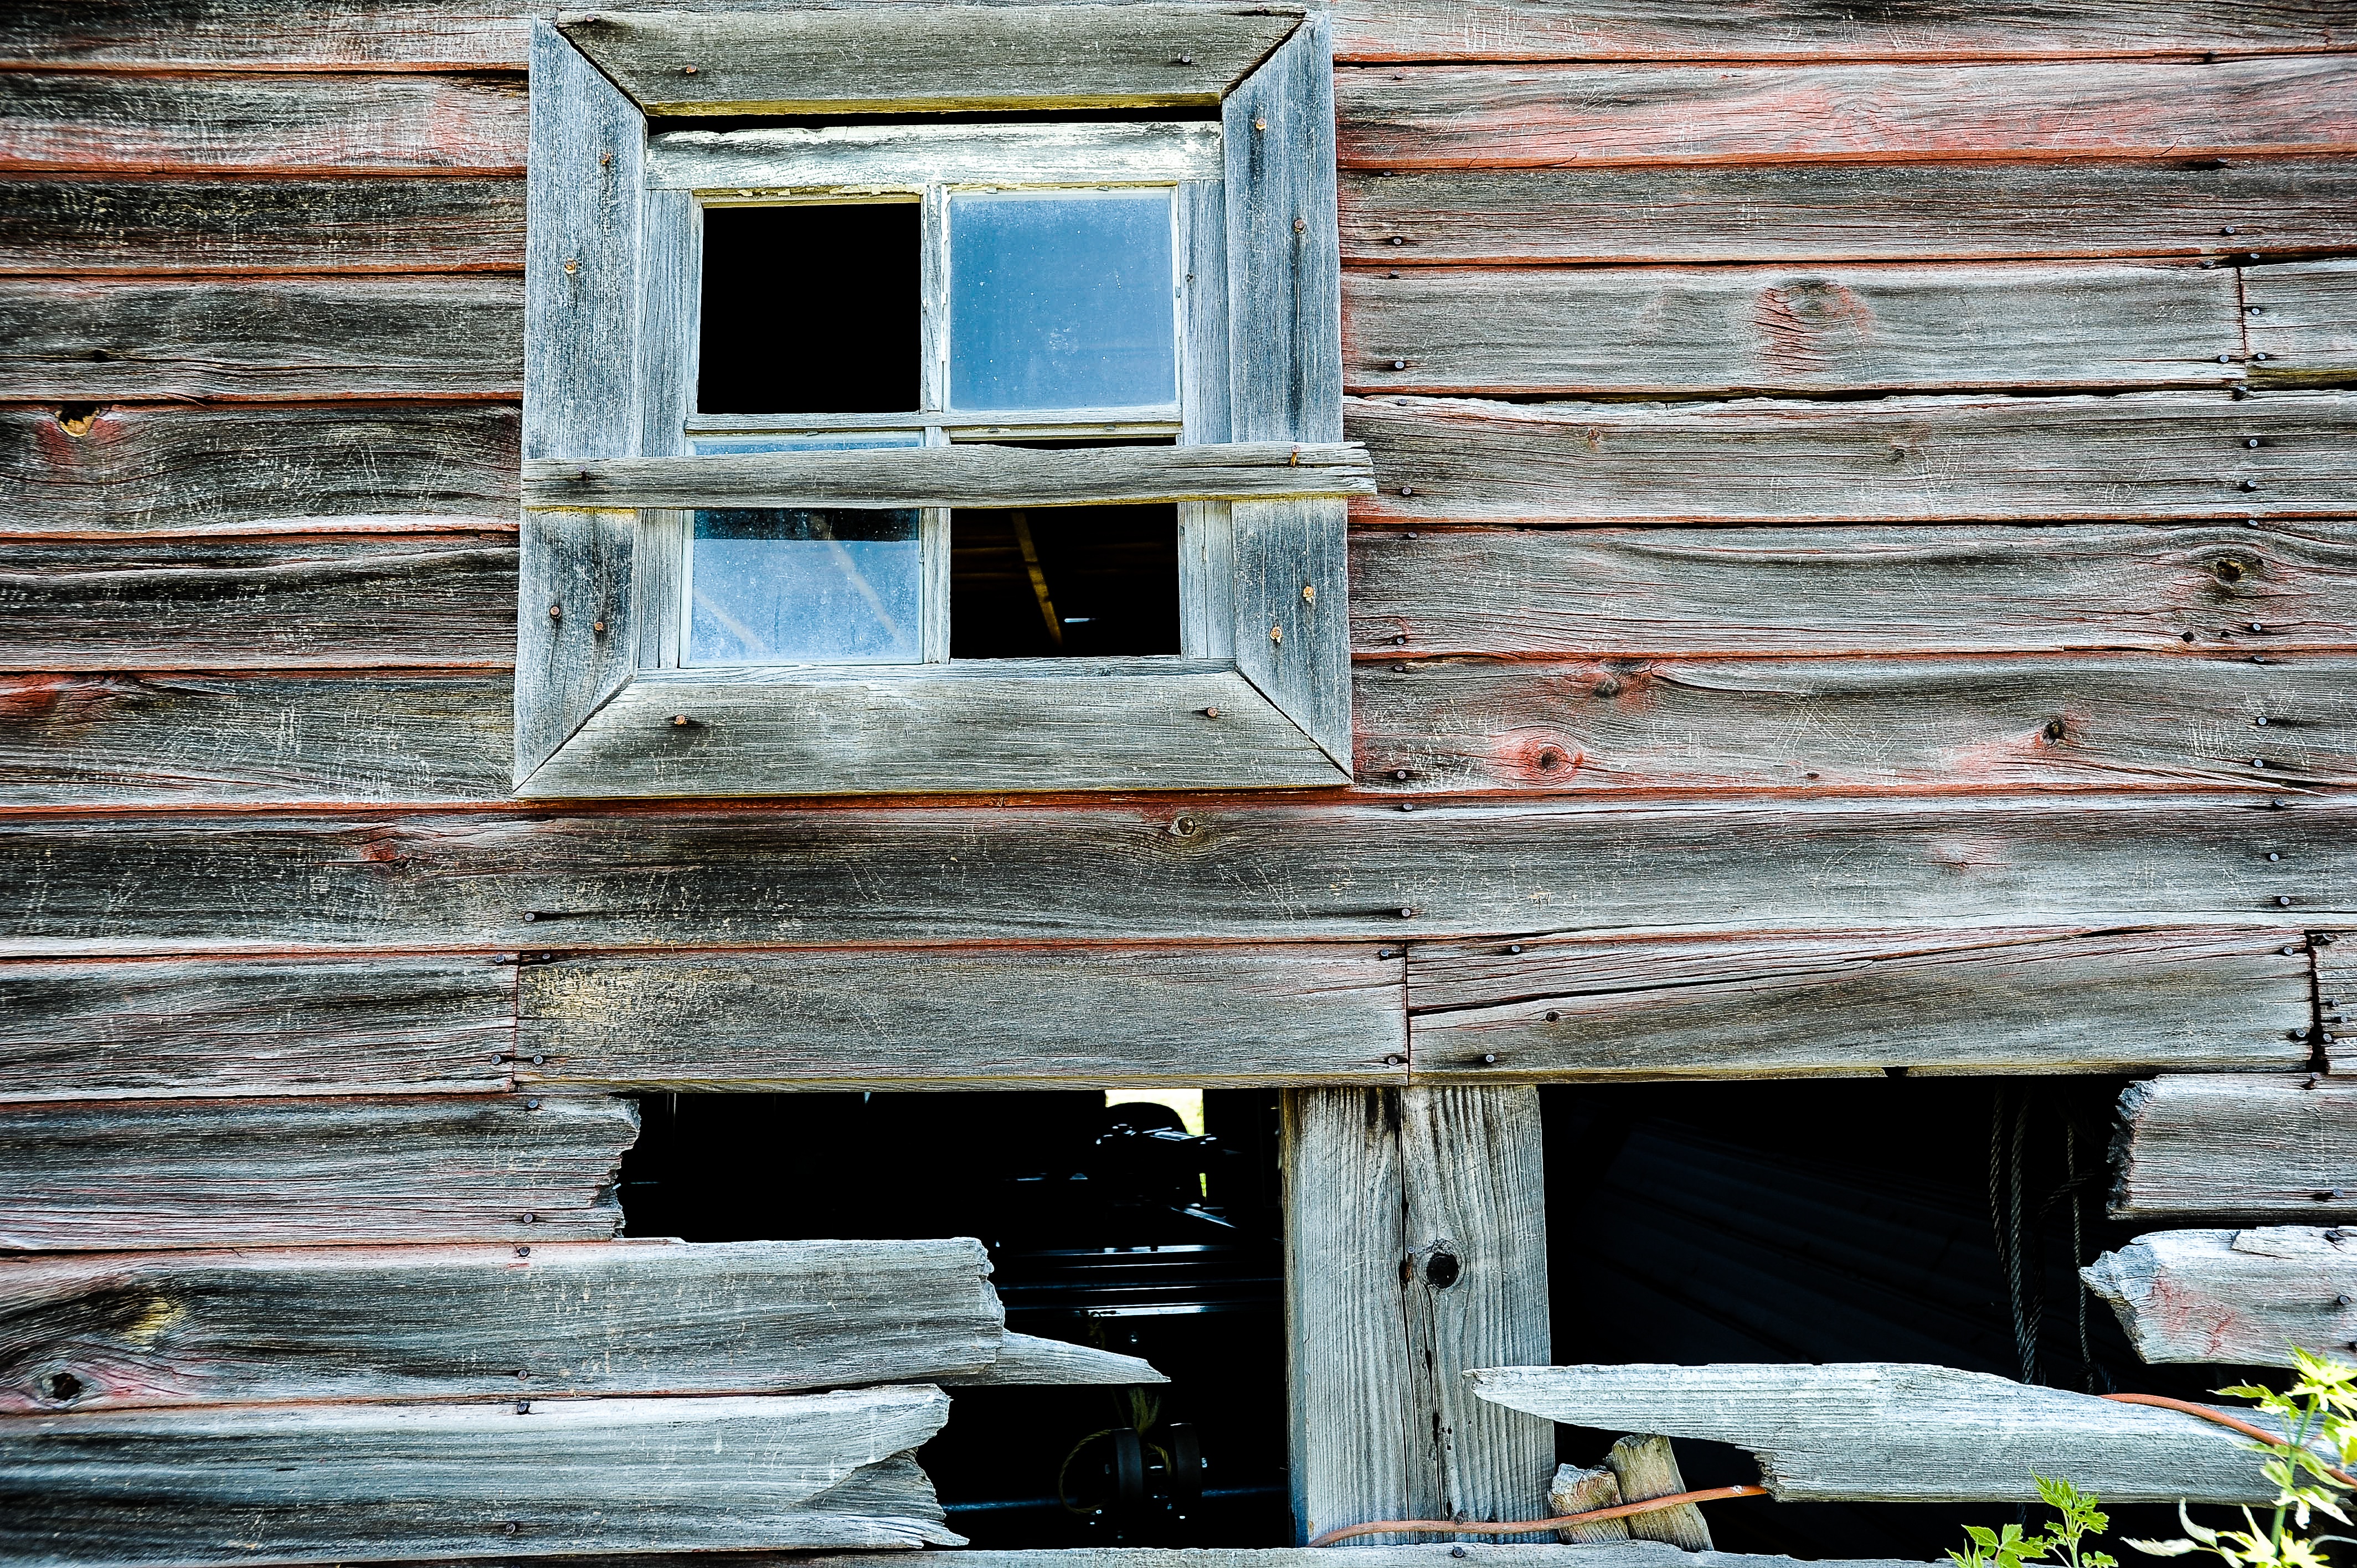
rock, architecture, wood, house, window, home, wall, shack, brick, material, ruins, log cabin, urban area